Béni Abbès

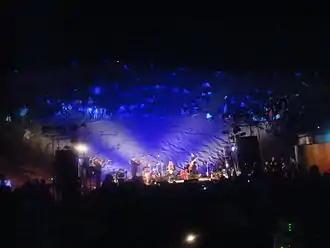
An evening of nights Saoura's in dunes

The Festival Les Nuits de la Saoura is an international annual festival of music in Béni Abbès, the result of a cooperation between both Algerian association Hillal Saoura and French Nuits Métis. The first event took place in December 2003/January 2004.